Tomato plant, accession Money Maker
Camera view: vertical (180 deg); turntable rotation: 180 degrees
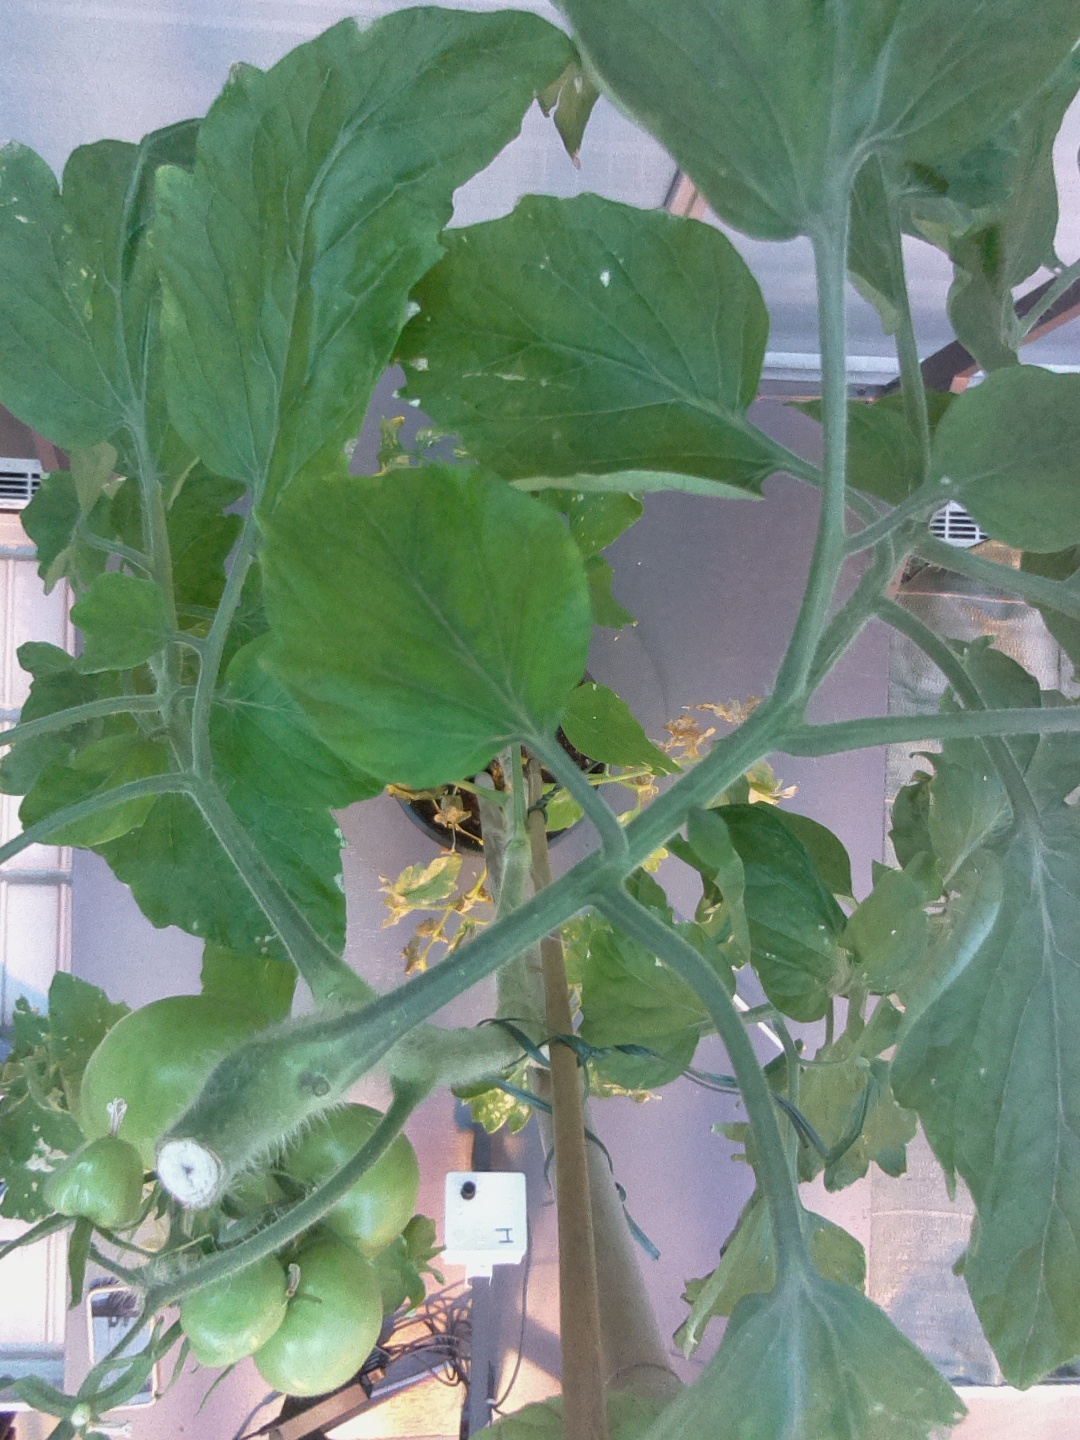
BBCH growth stage 74: 40%-50% of final fruit size